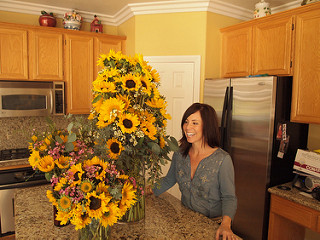
Flower: sunflower